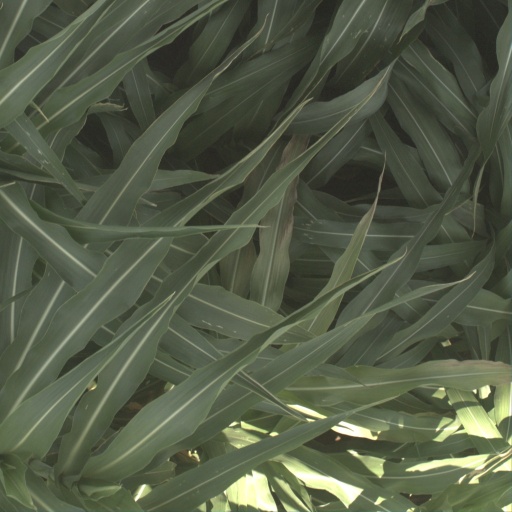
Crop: sorghum